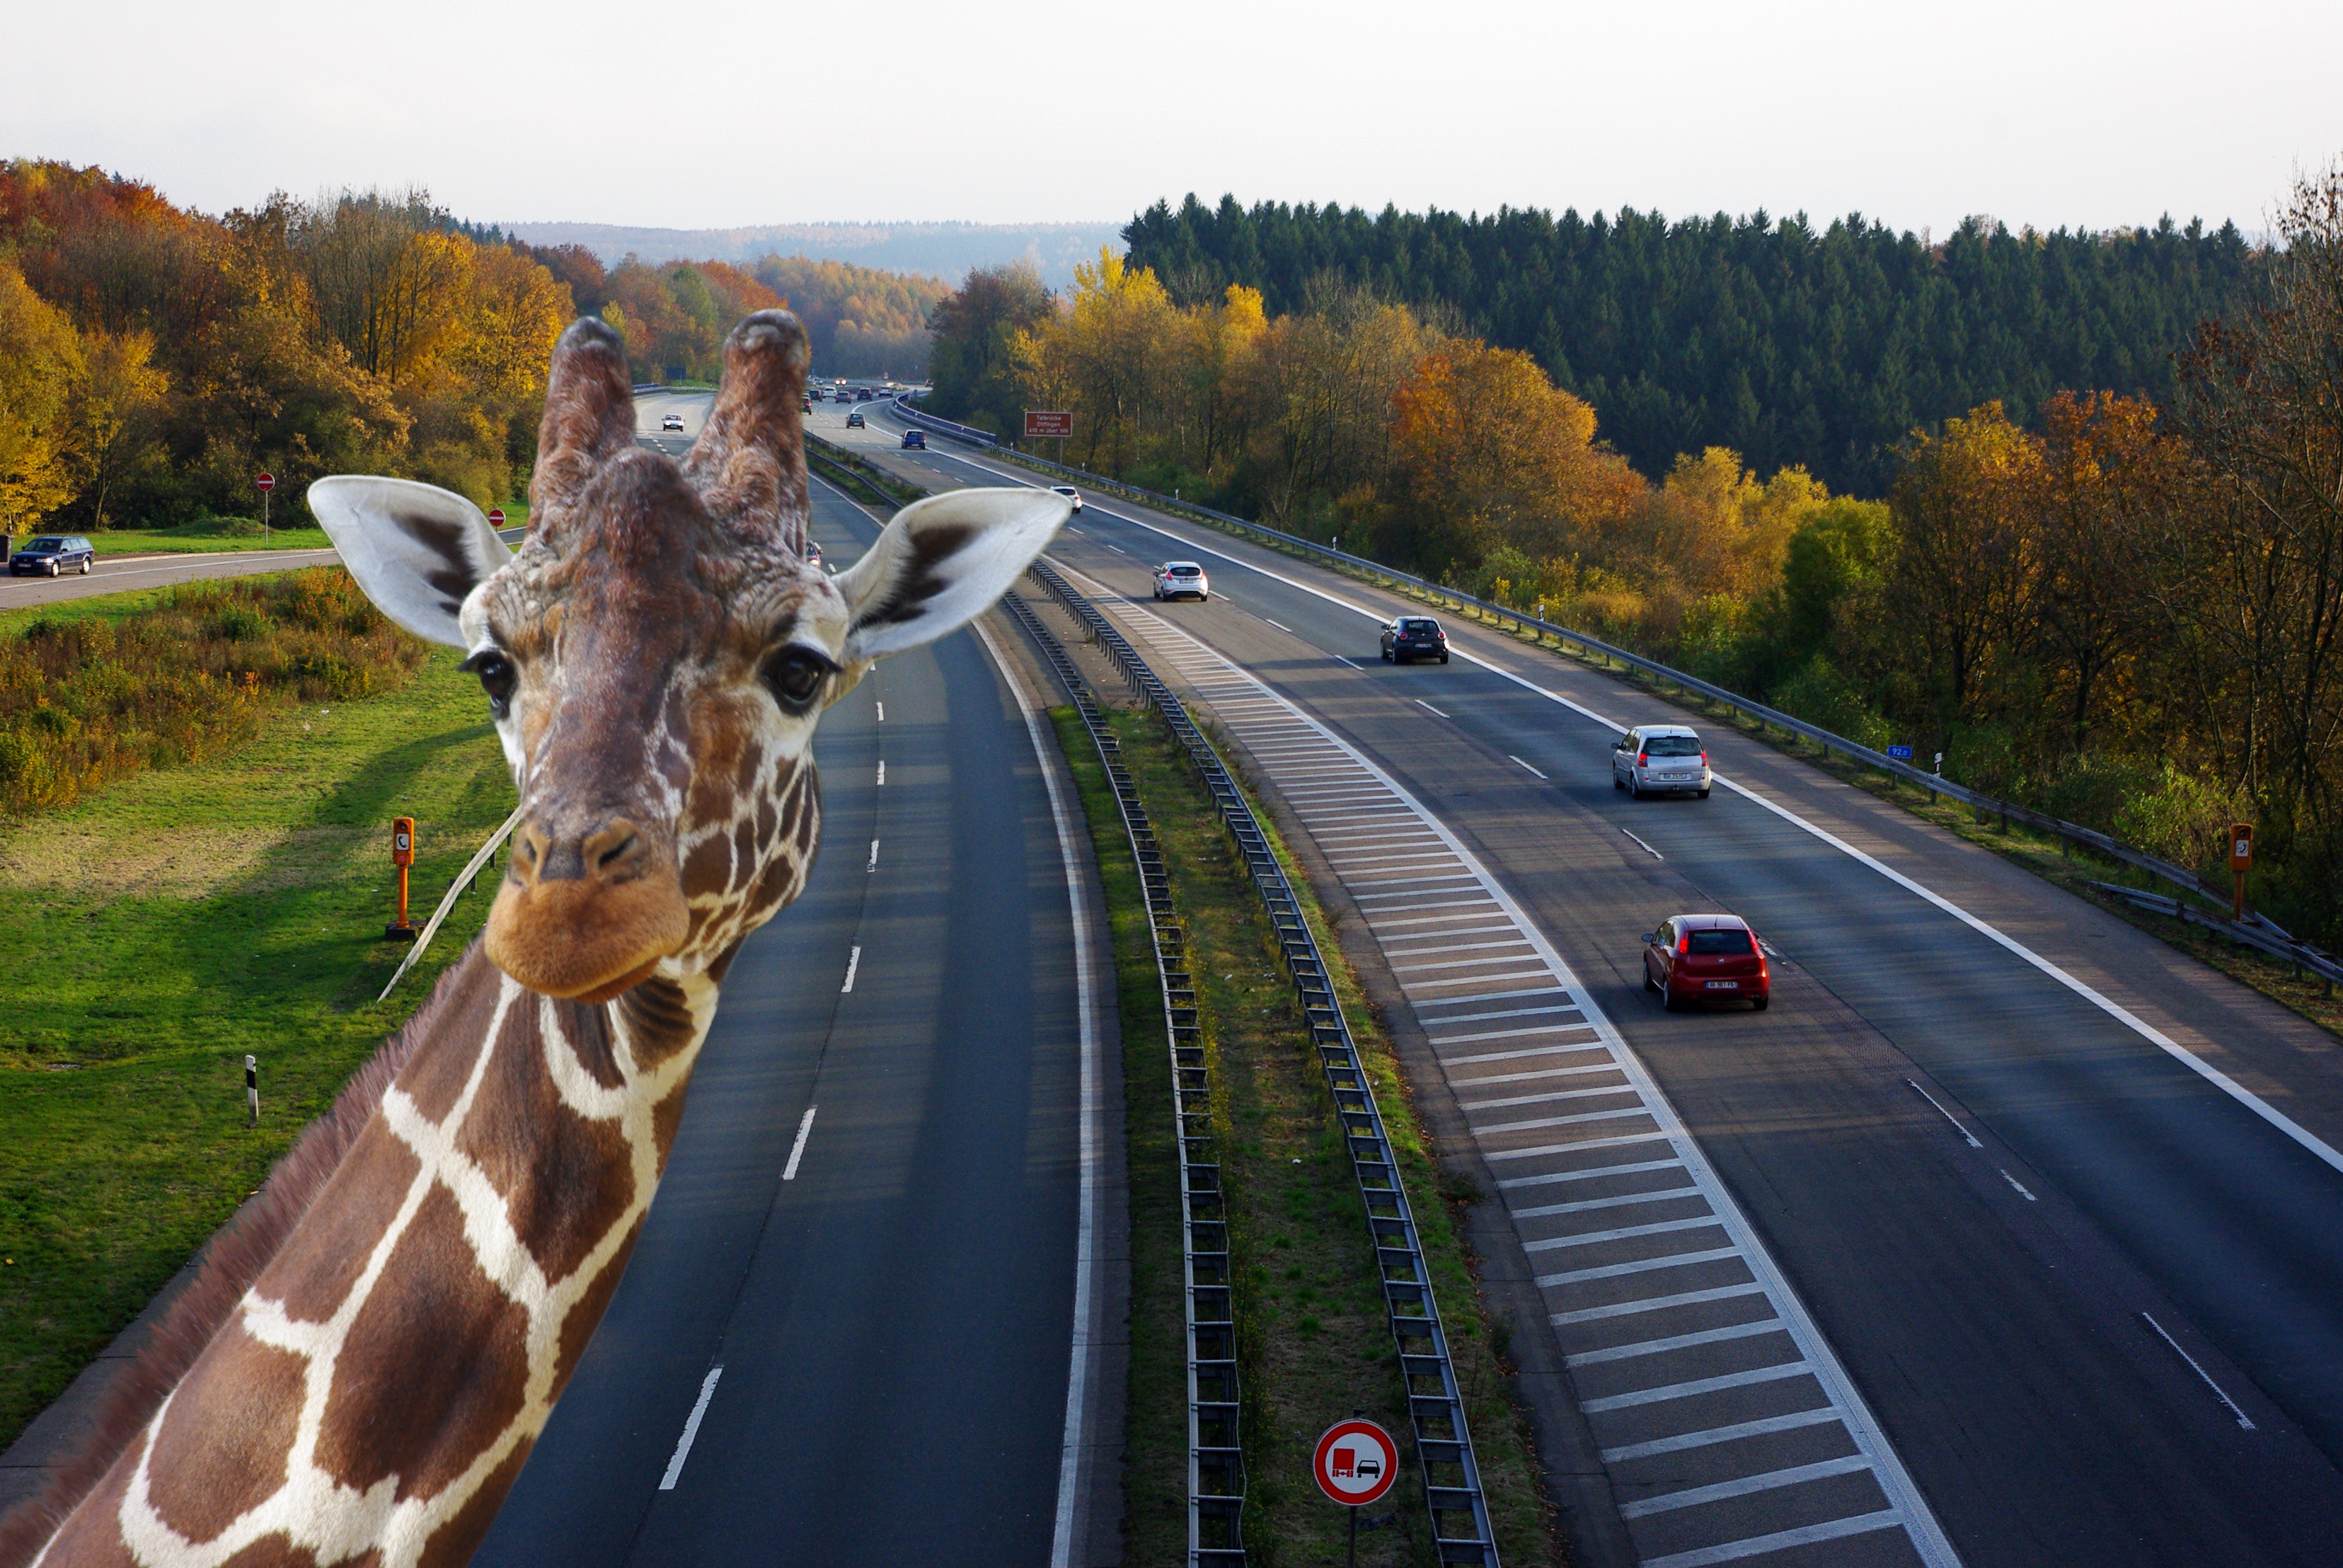
landscape, tree, nature, grass, plant, sky, road, bridge, traffic, car, highway, animal, asphalt, wildlife, vehicle, mammal, street sign, speed, lane, expressway, giraffe, neck, infrastructure, composing, autos, vehicles, photo montage, giraffidae, highway bridge, guard rail, road transport, mode of transport